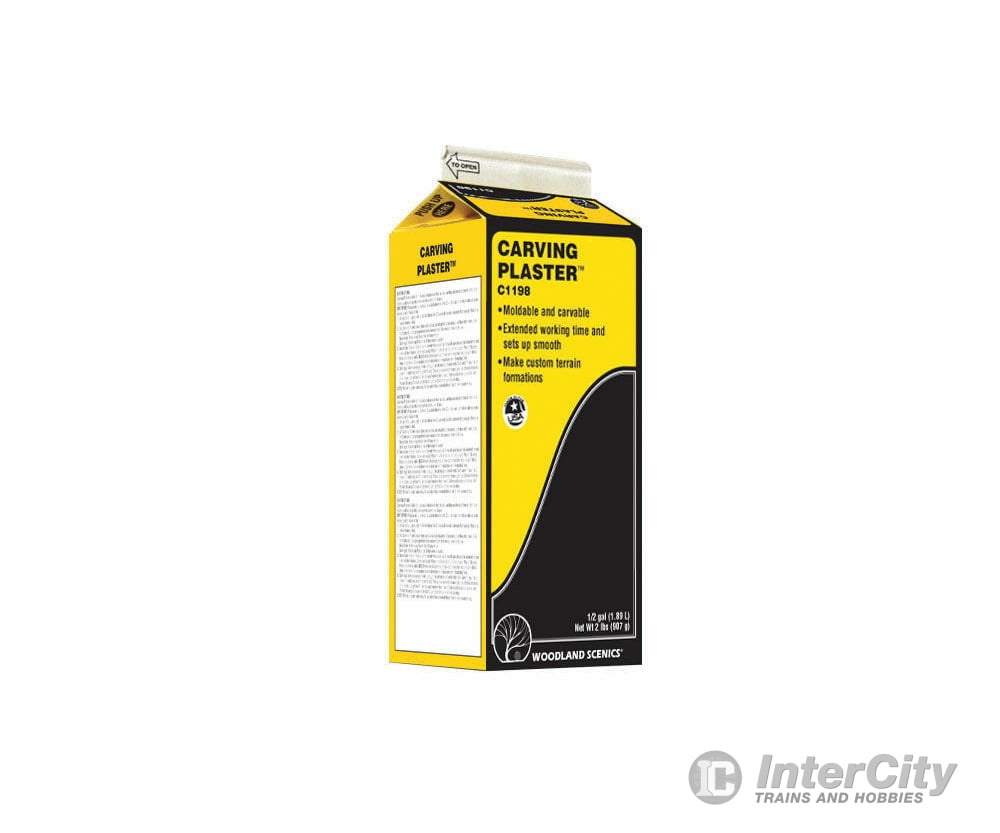
Woodland Scenics 1198 Carving Plaster
Carving Plaster is a unique plaster with an extended application time and carves easily when dry. Use it to carve rock faces, bridge abutments, piers and other custom terrain and structure formations. Scores easily for stone, brick and cobblestone effects. Great for arts and crafts. Accepts Earth Colors™ Liquid Pigment. Net Wt. 3.5 lbs (1.58 kg) Woodland Scenics C1198
Brand: Woodland Scenics
Category: Arts & Entertainment > Hobbies & Creative Arts > Arts & Crafts > Art & Crafting Materials > Pottery & Sculpting Materials > Plaster Gauze